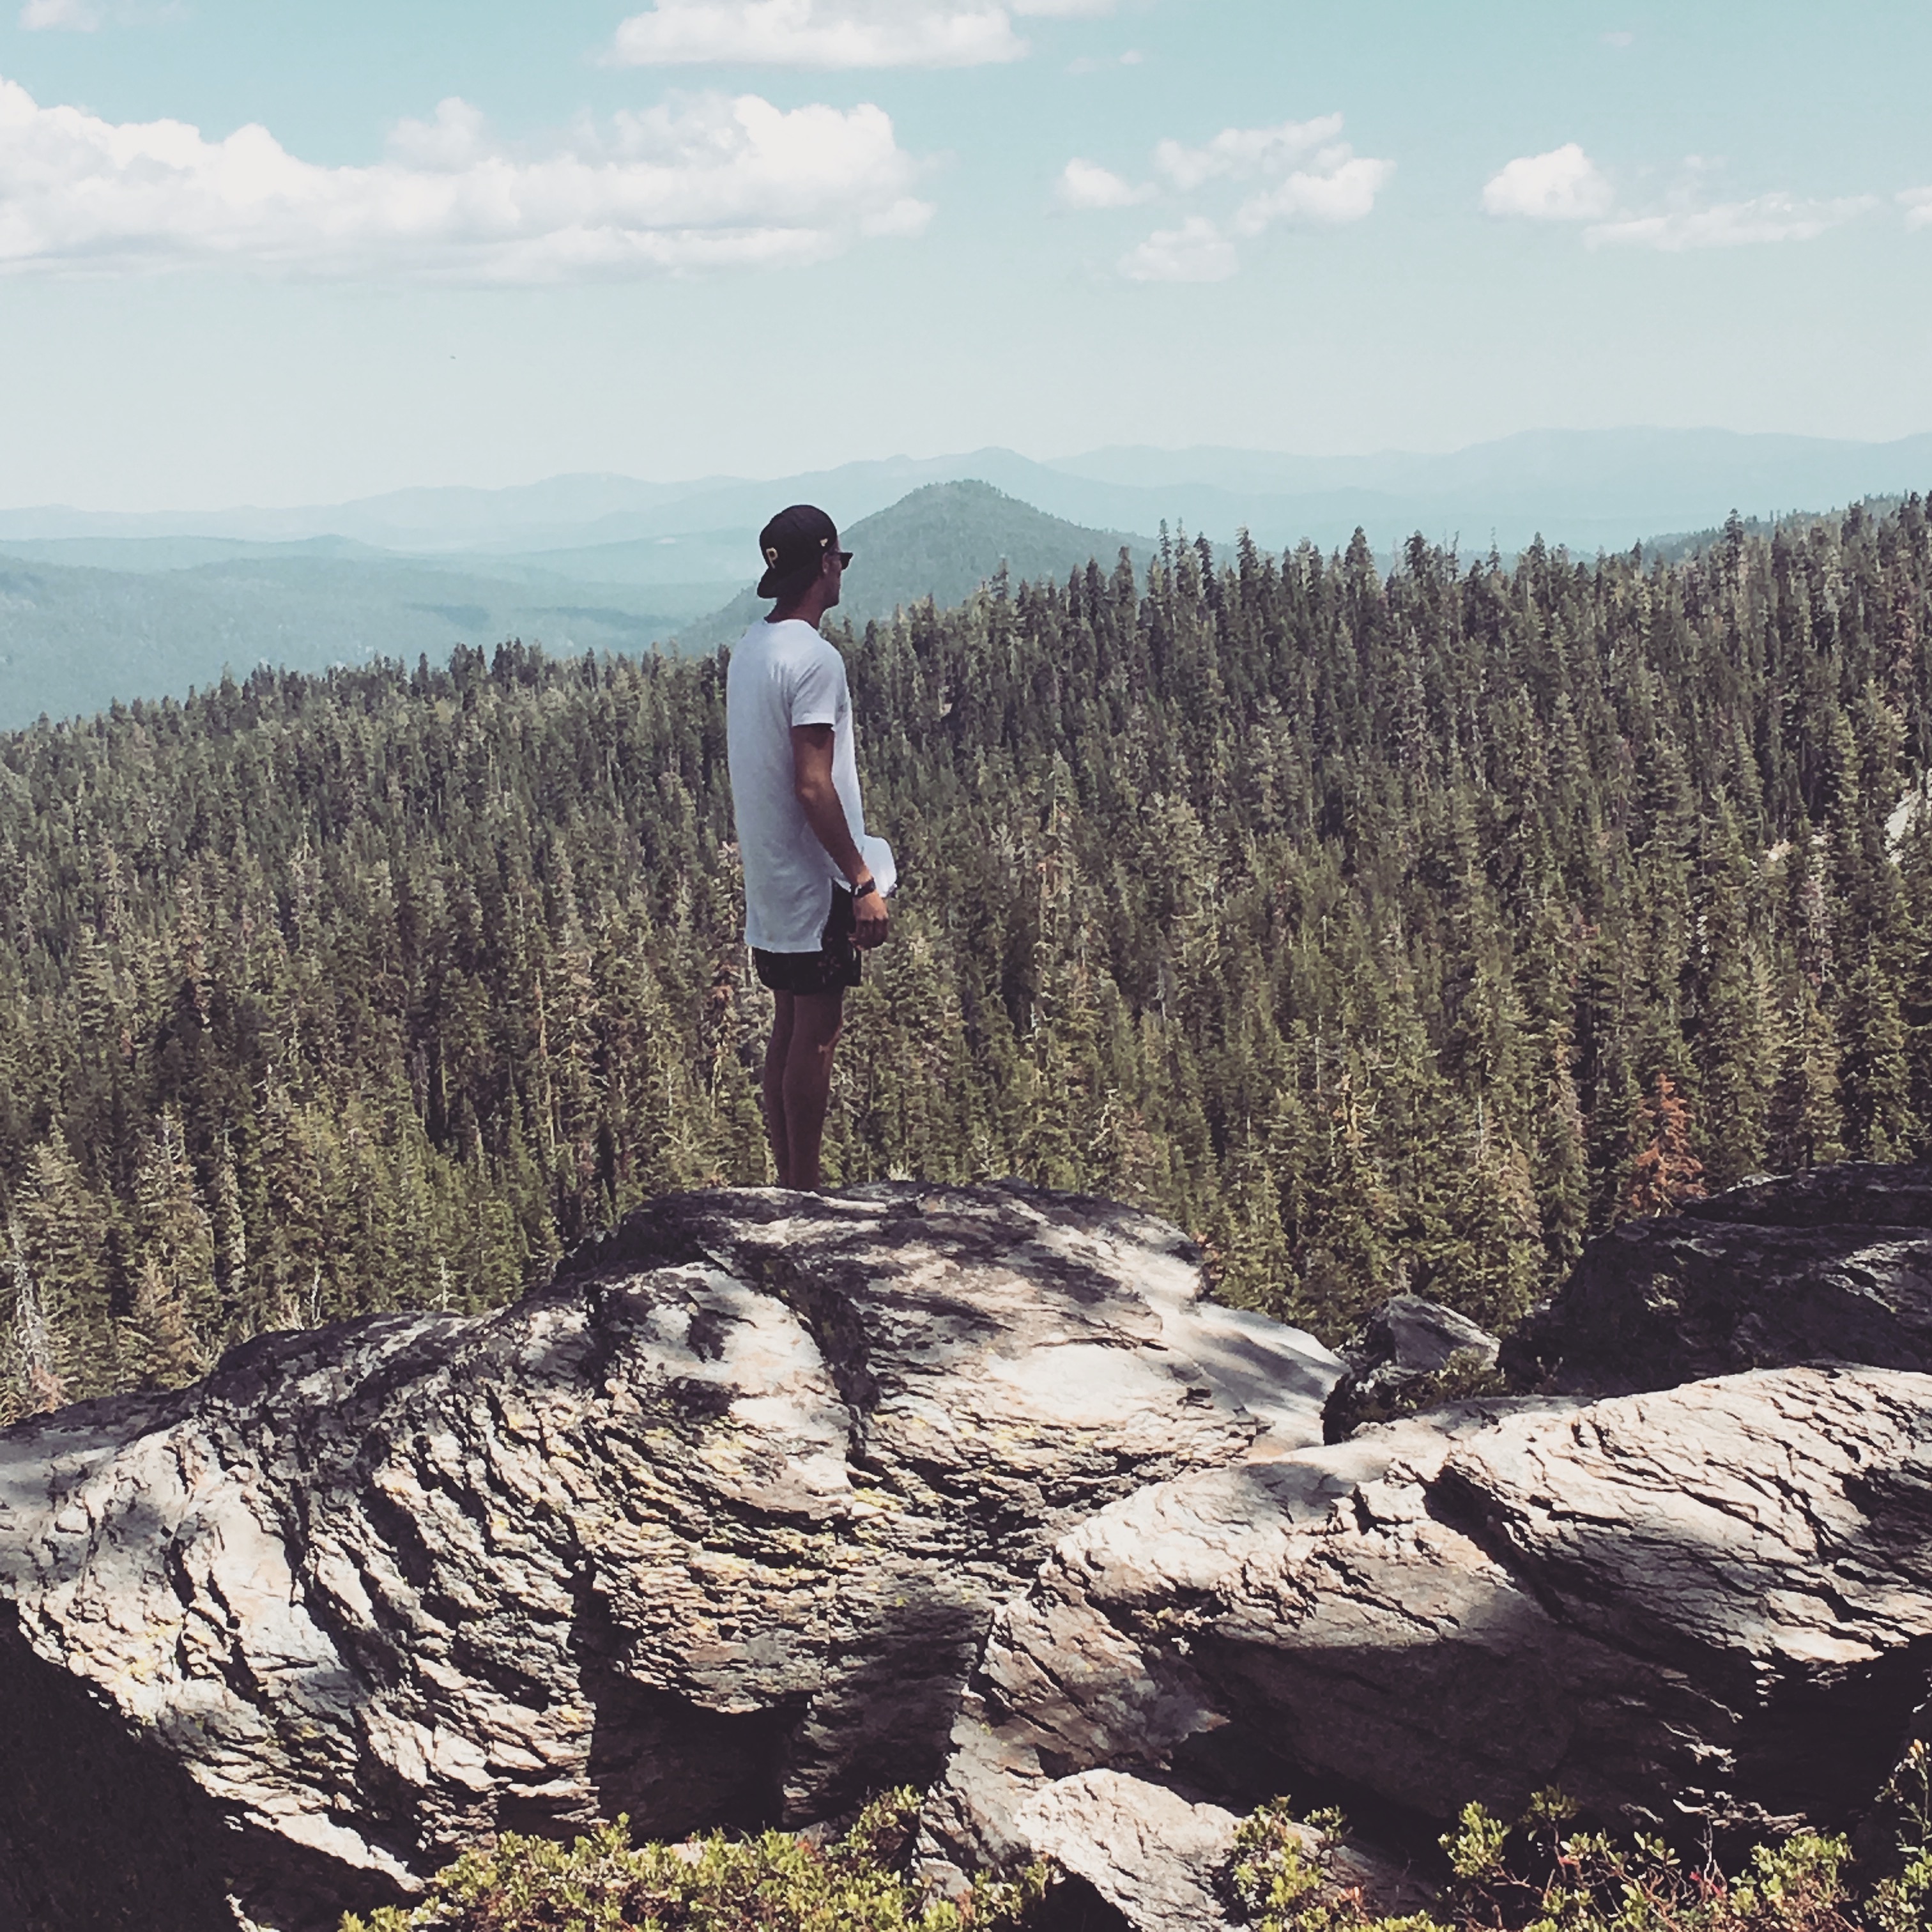
rock, wilderness, walking, mountain, hiking, trail, hill, adventure, recreation, ridge, summit, geology, sports, backpacking, badlands, fell, outdoor recreation, mountainous landforms